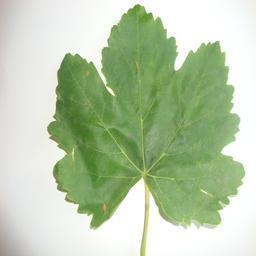
Label: Powdery Mildew